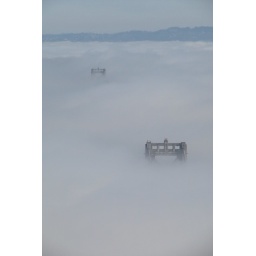
bay bridge in the fog from 1rincon hill 2008 1350